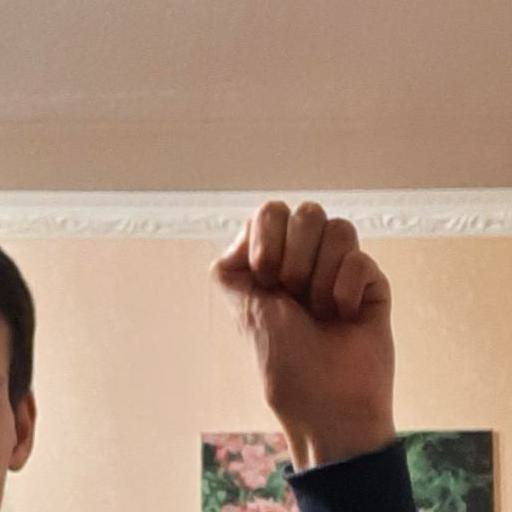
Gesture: fist